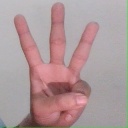
अक्षर: व